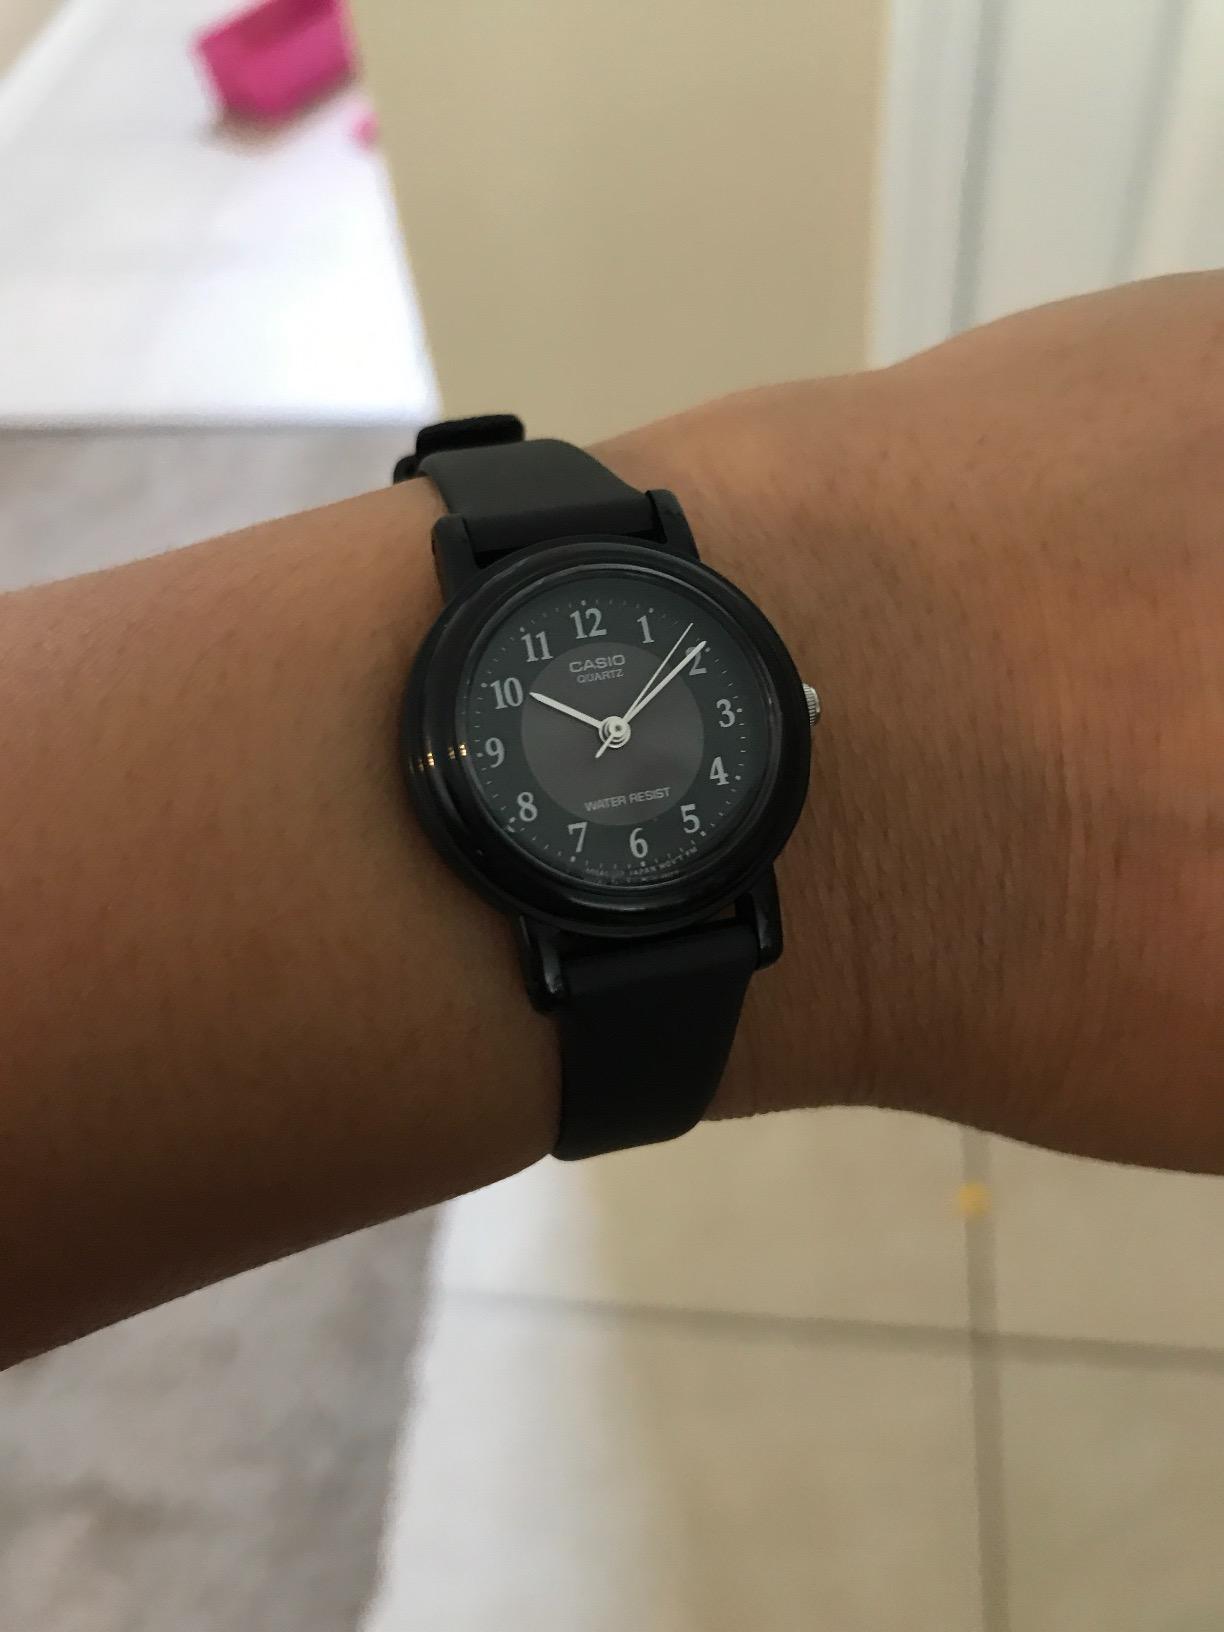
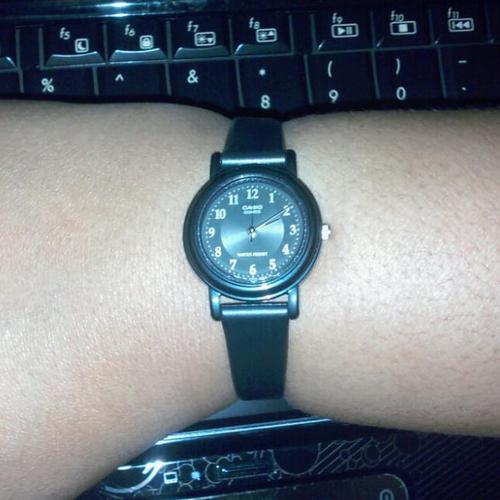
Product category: accessories_watch
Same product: yes